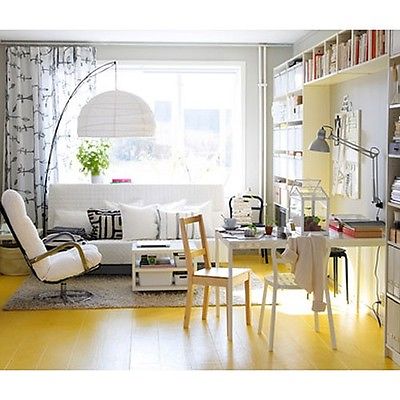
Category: lamp